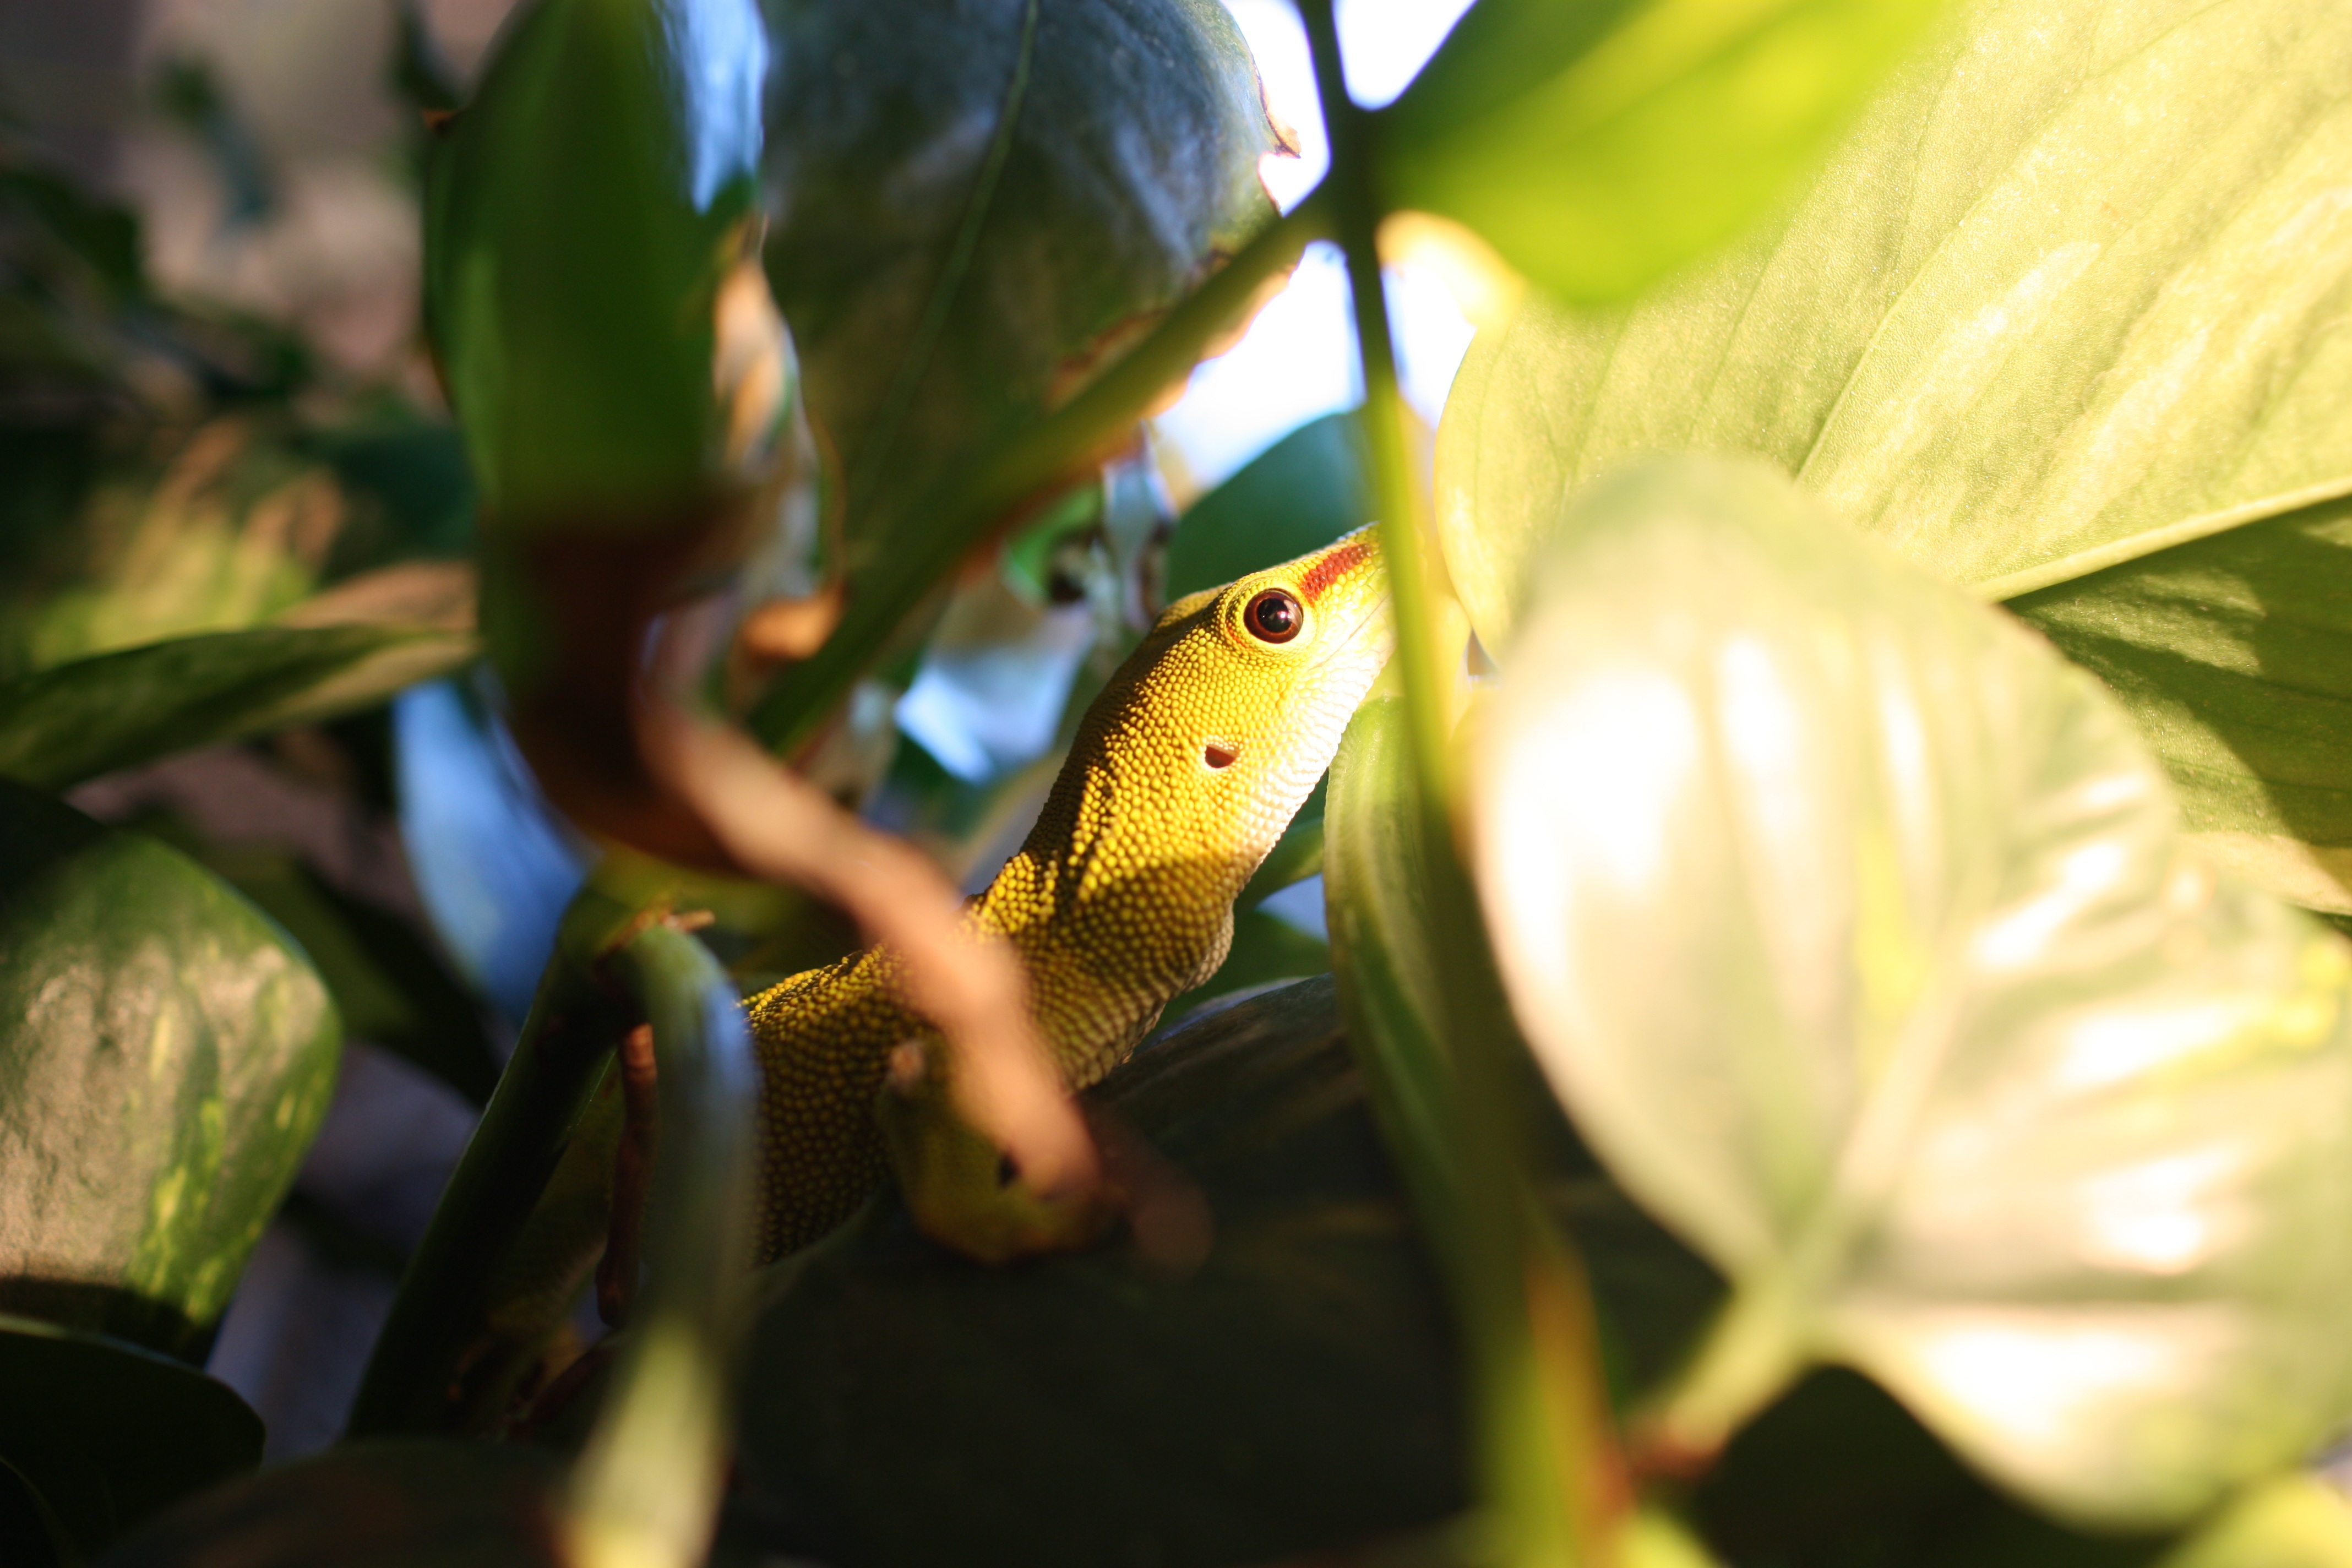
nature, branch, bird, leaf, flower, wildlife, pet, green, beak, botany, reptile, amphibian, yellow, flora, fauna, lizard, close up, vertebrate, tropics, macro photography, phelsuma madagascariensis, the gecko